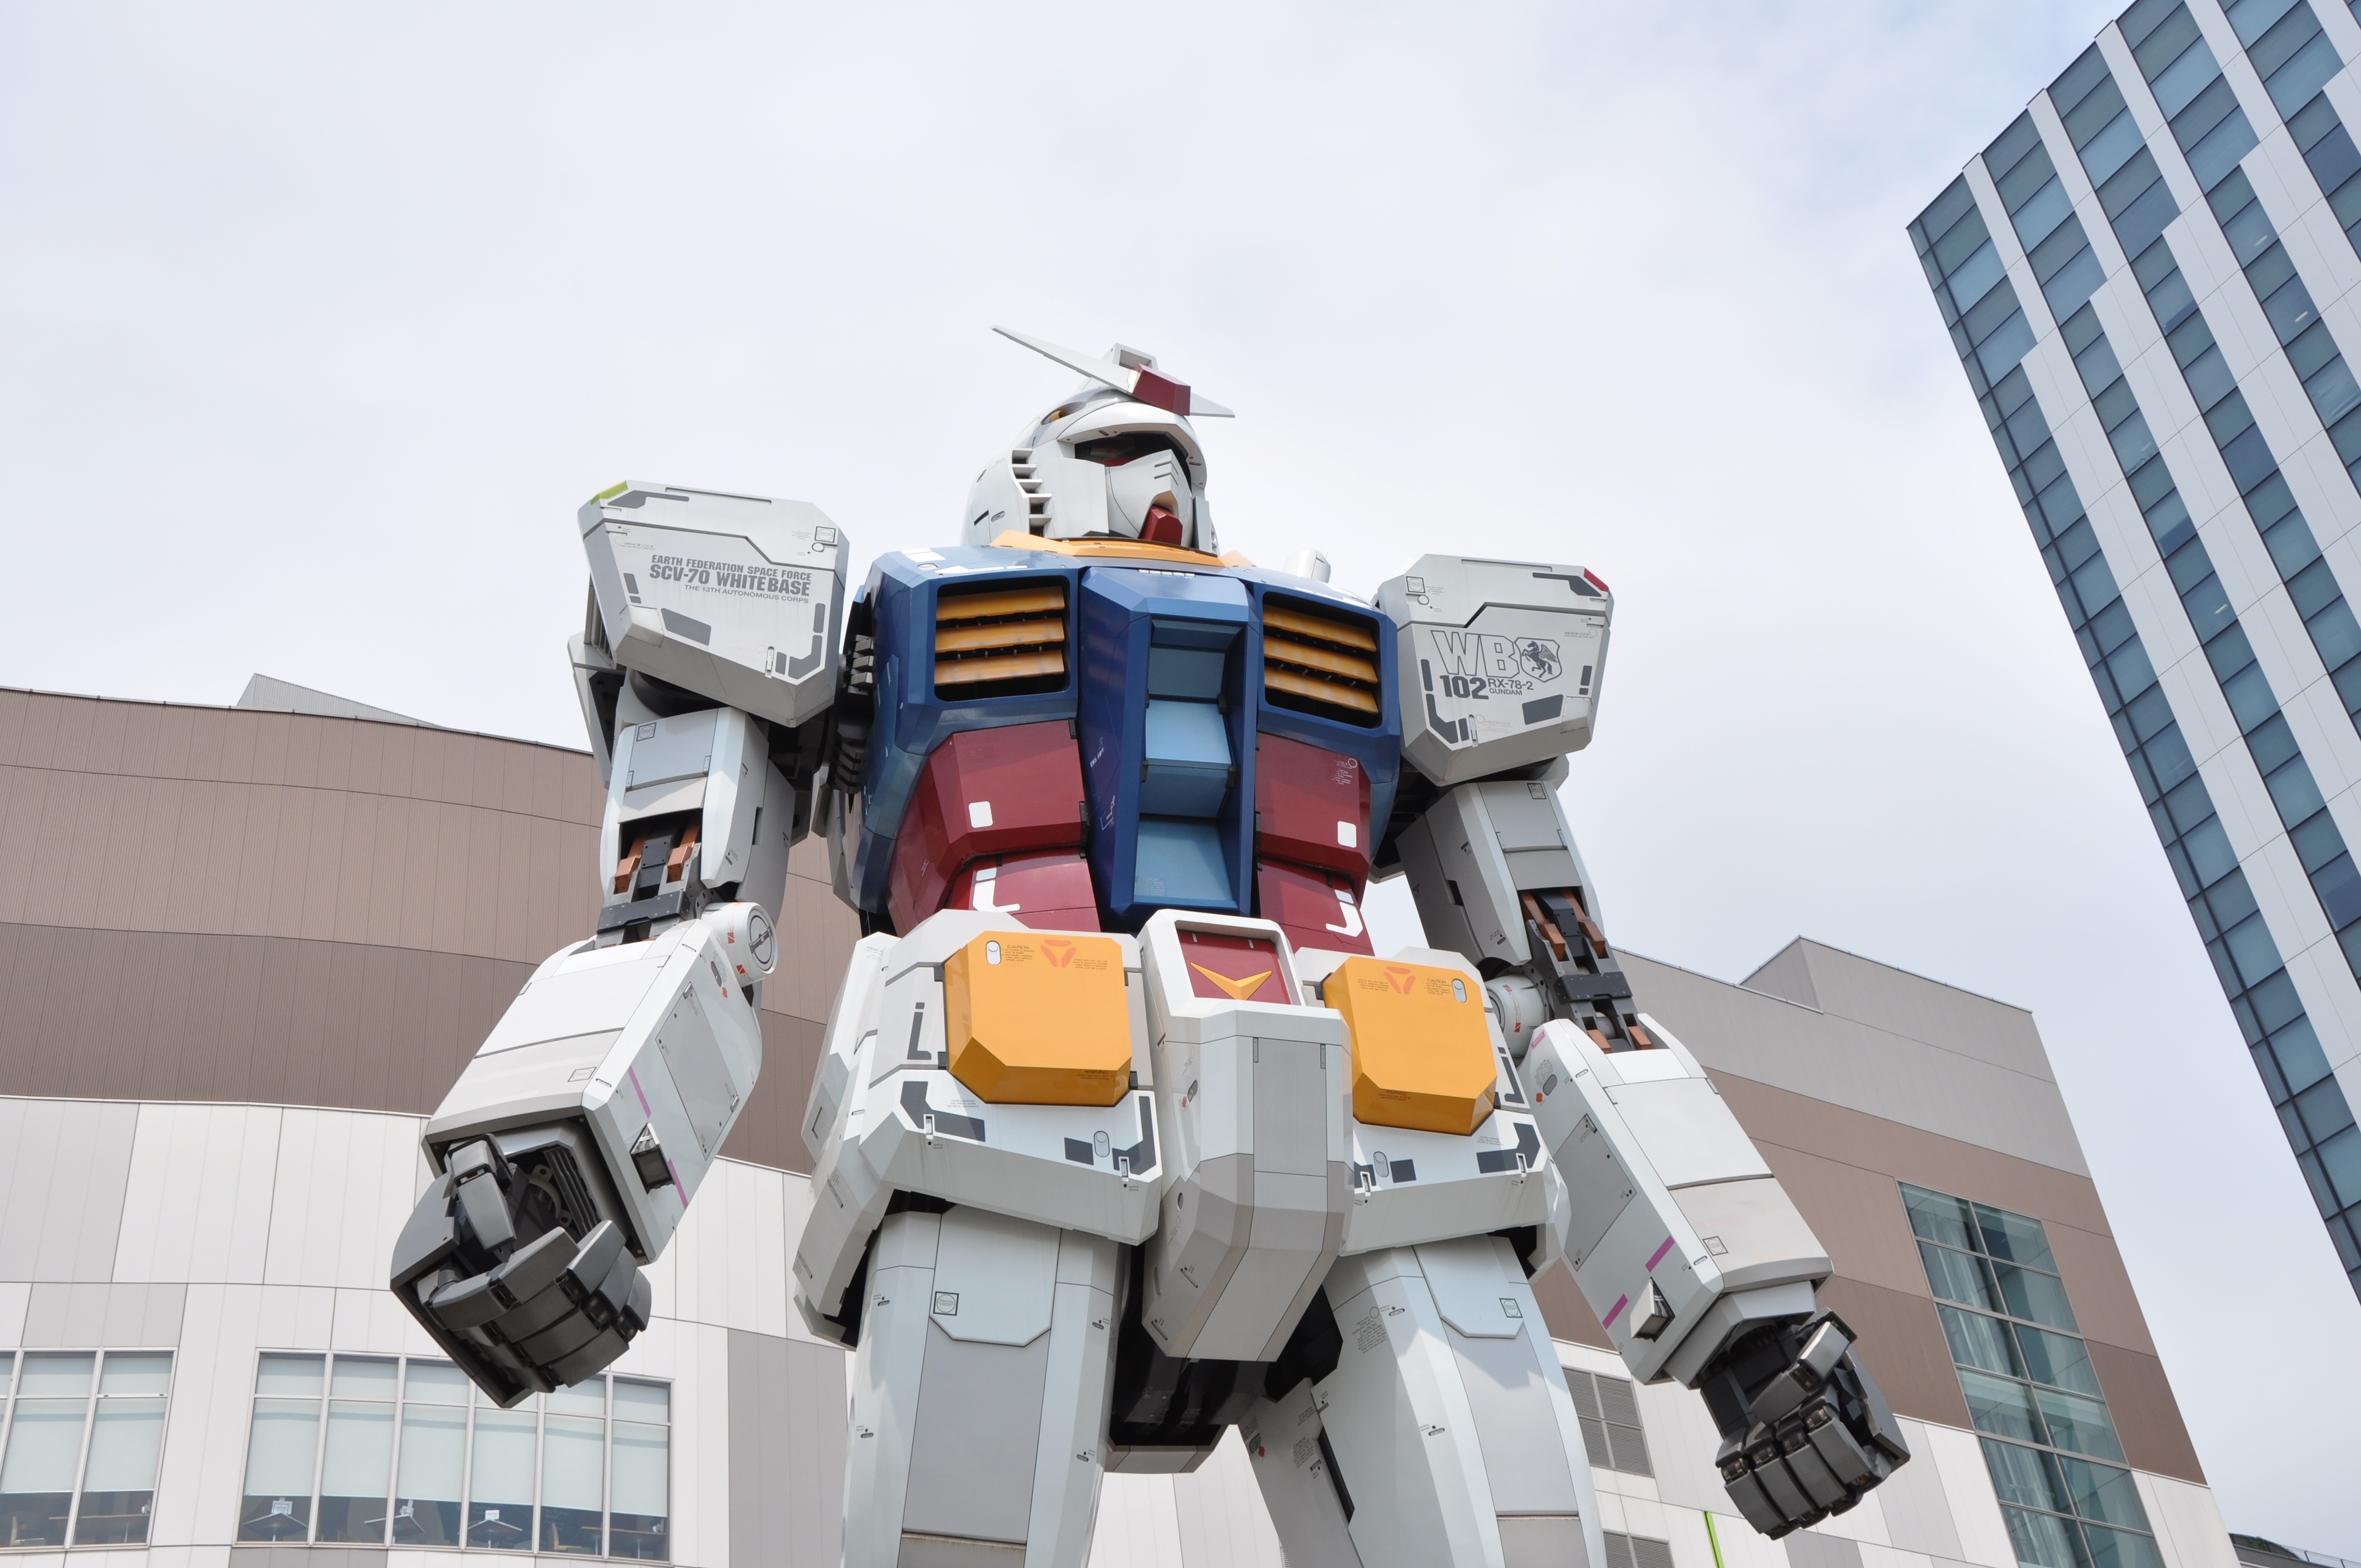
statue, machine, toy, lego, robot, odaiba, mecha, gao, mobile suit gundam